Heinrich Heine

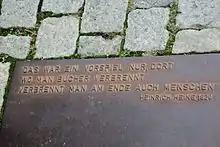
Plaque at the Nazi book burning memorial on Bebelplatz in Berlin, Germany. The plaque has a quote from Heinrich Heine's play Almansor (written 1821–1822). "Where they burn books, in the end they will also burn human beings" (Dort, wo man Bücher verbrennt, verbrennt man am Ende auch Menschen) about burning of Quran in Granada that was expected to be followed by burning humans (Muslims then Jewish) in 1500s.

In May 1848, Heine, who had not been well, suddenly fell paralyzed and had to be confined to bed. He would not leave what he called his "mattress-grave" ("Matratzengruft") until his death eight years later. He also experienced difficulties with his eyes. It had been suggested that he suffered from multiple sclerosis or syphilis, although in 1997 it was confirmed through an analysis of the poet's hair that he had suffered from chronic lead poisoning.